The Red Bed

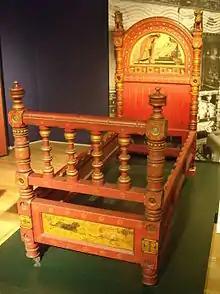
The Red Bed, in which Burges died on 20 April 1881

The Red Bed is a piece of painted furniture designed by the English architect and designer William Burges made between 1865 and 1867. Built of mahogany, painted blood red and decorated with imagery of the Sleeping Beauty fairy tale, it was made for Burges's rooms at Buckingham Street, and later moved to his bedroom at The Tower House, the home he designed for himself in Holland Park. Burges wanted to fill his home with furniture decorated with paintings; they served not only their obvious practical purposes, “but spoke and told a story”. After catching a chill while engaged on works for the Marquess of Bute at Cardiff, Burges returned to the Tower House and died in the Red Bed, aged 53, on 20 April 1881.